Sky position (RA, Dec in degrees): 153.842, 1.756
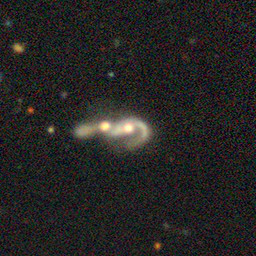
Galaxy morphology: Merging Galaxies